Contourite

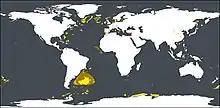
A Global map of recent and fossil contourite deposits, and larger accumulations of recent contourite deposits are summarised under contourite depositional systems .

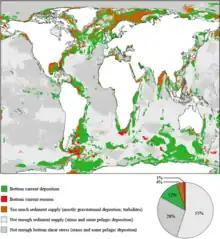
Map showing contourite deposition (green). (2) Too much bottom shear stress (red). (3) Too much sediment supply (brown). (4) Not enough sediment supply (light grey). (5) Not enough bottom shear stress (dark grey).

Contourite deposition is active in many locations throughout the world, but particularly in areas affected by the thermohaline circulation.